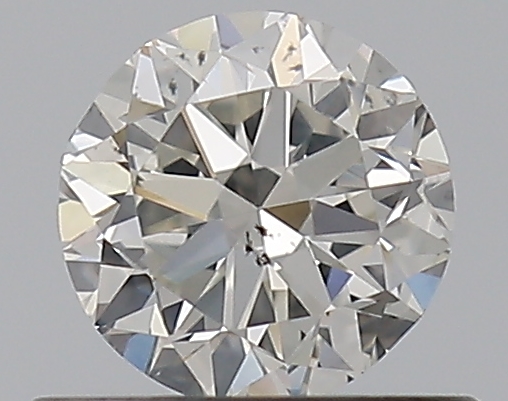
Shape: round
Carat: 0.5
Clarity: SI1
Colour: I
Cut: GD
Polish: EX
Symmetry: GD
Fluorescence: N
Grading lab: GIA
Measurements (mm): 4.8 x 4.89 x 3.14